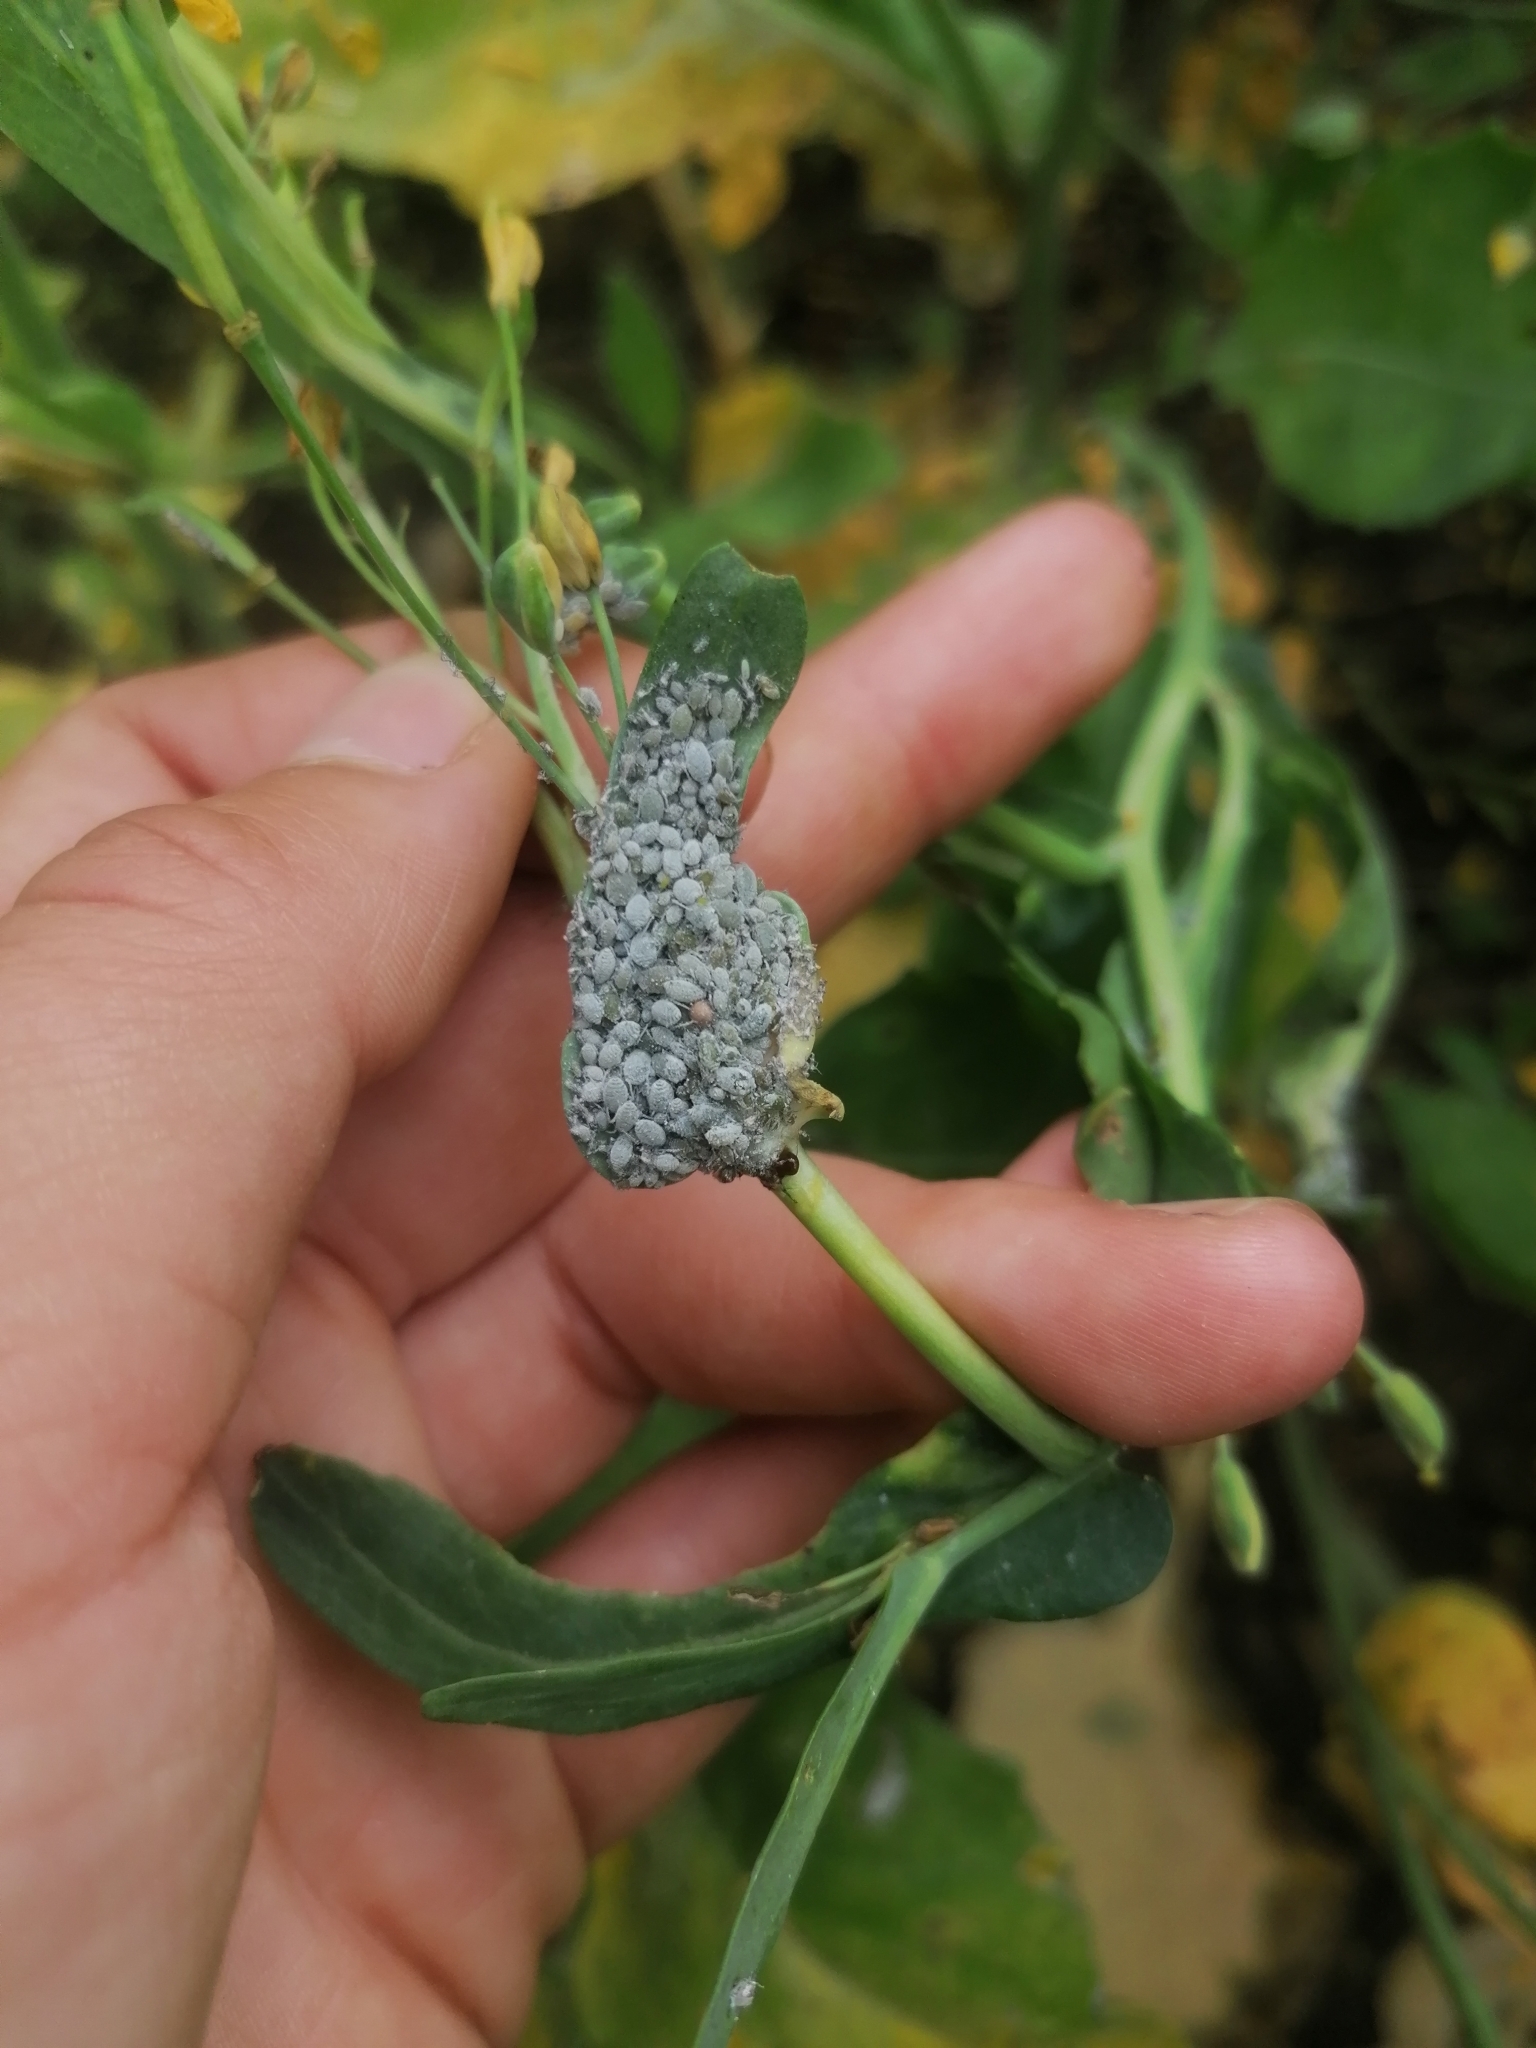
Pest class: cabbage_aphid